Hal Roach

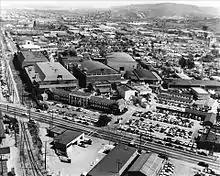
The Hal Roach Studios (1919–1963) in 1959

Unable to expand his studios in Downtown Los Angeles because of zoning, Roach leased several studio sites in the Los Angeles area until he purchased what became the Hal Roach Studios from Harry Culver in Culver City, California, at 8822 Washington Boulevard, and built by 1920. During the 1920s and 1930s, he employed Lloyd (his top money-maker until his departure in 1923), Will Rogers, Max Davidson, the Our Gang children, Charley Chase, Harry Langdon, Thelma Todd, ZaSu Pitts, Patsy Kelly and, most famously, Laurel and Hardy. During the 1920s, Roach's biggest rival was producer Mack Sennett. In 1925, Roach hired away Sennett's supervising director, F. Richard Jones.